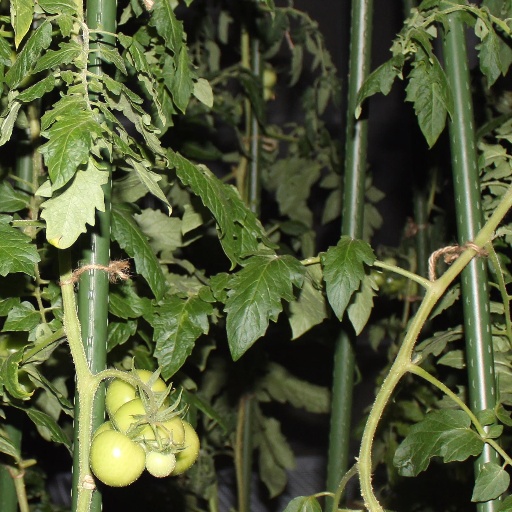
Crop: tomato